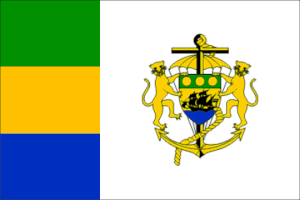
Pavillon de la Marine Nationale du Gabon